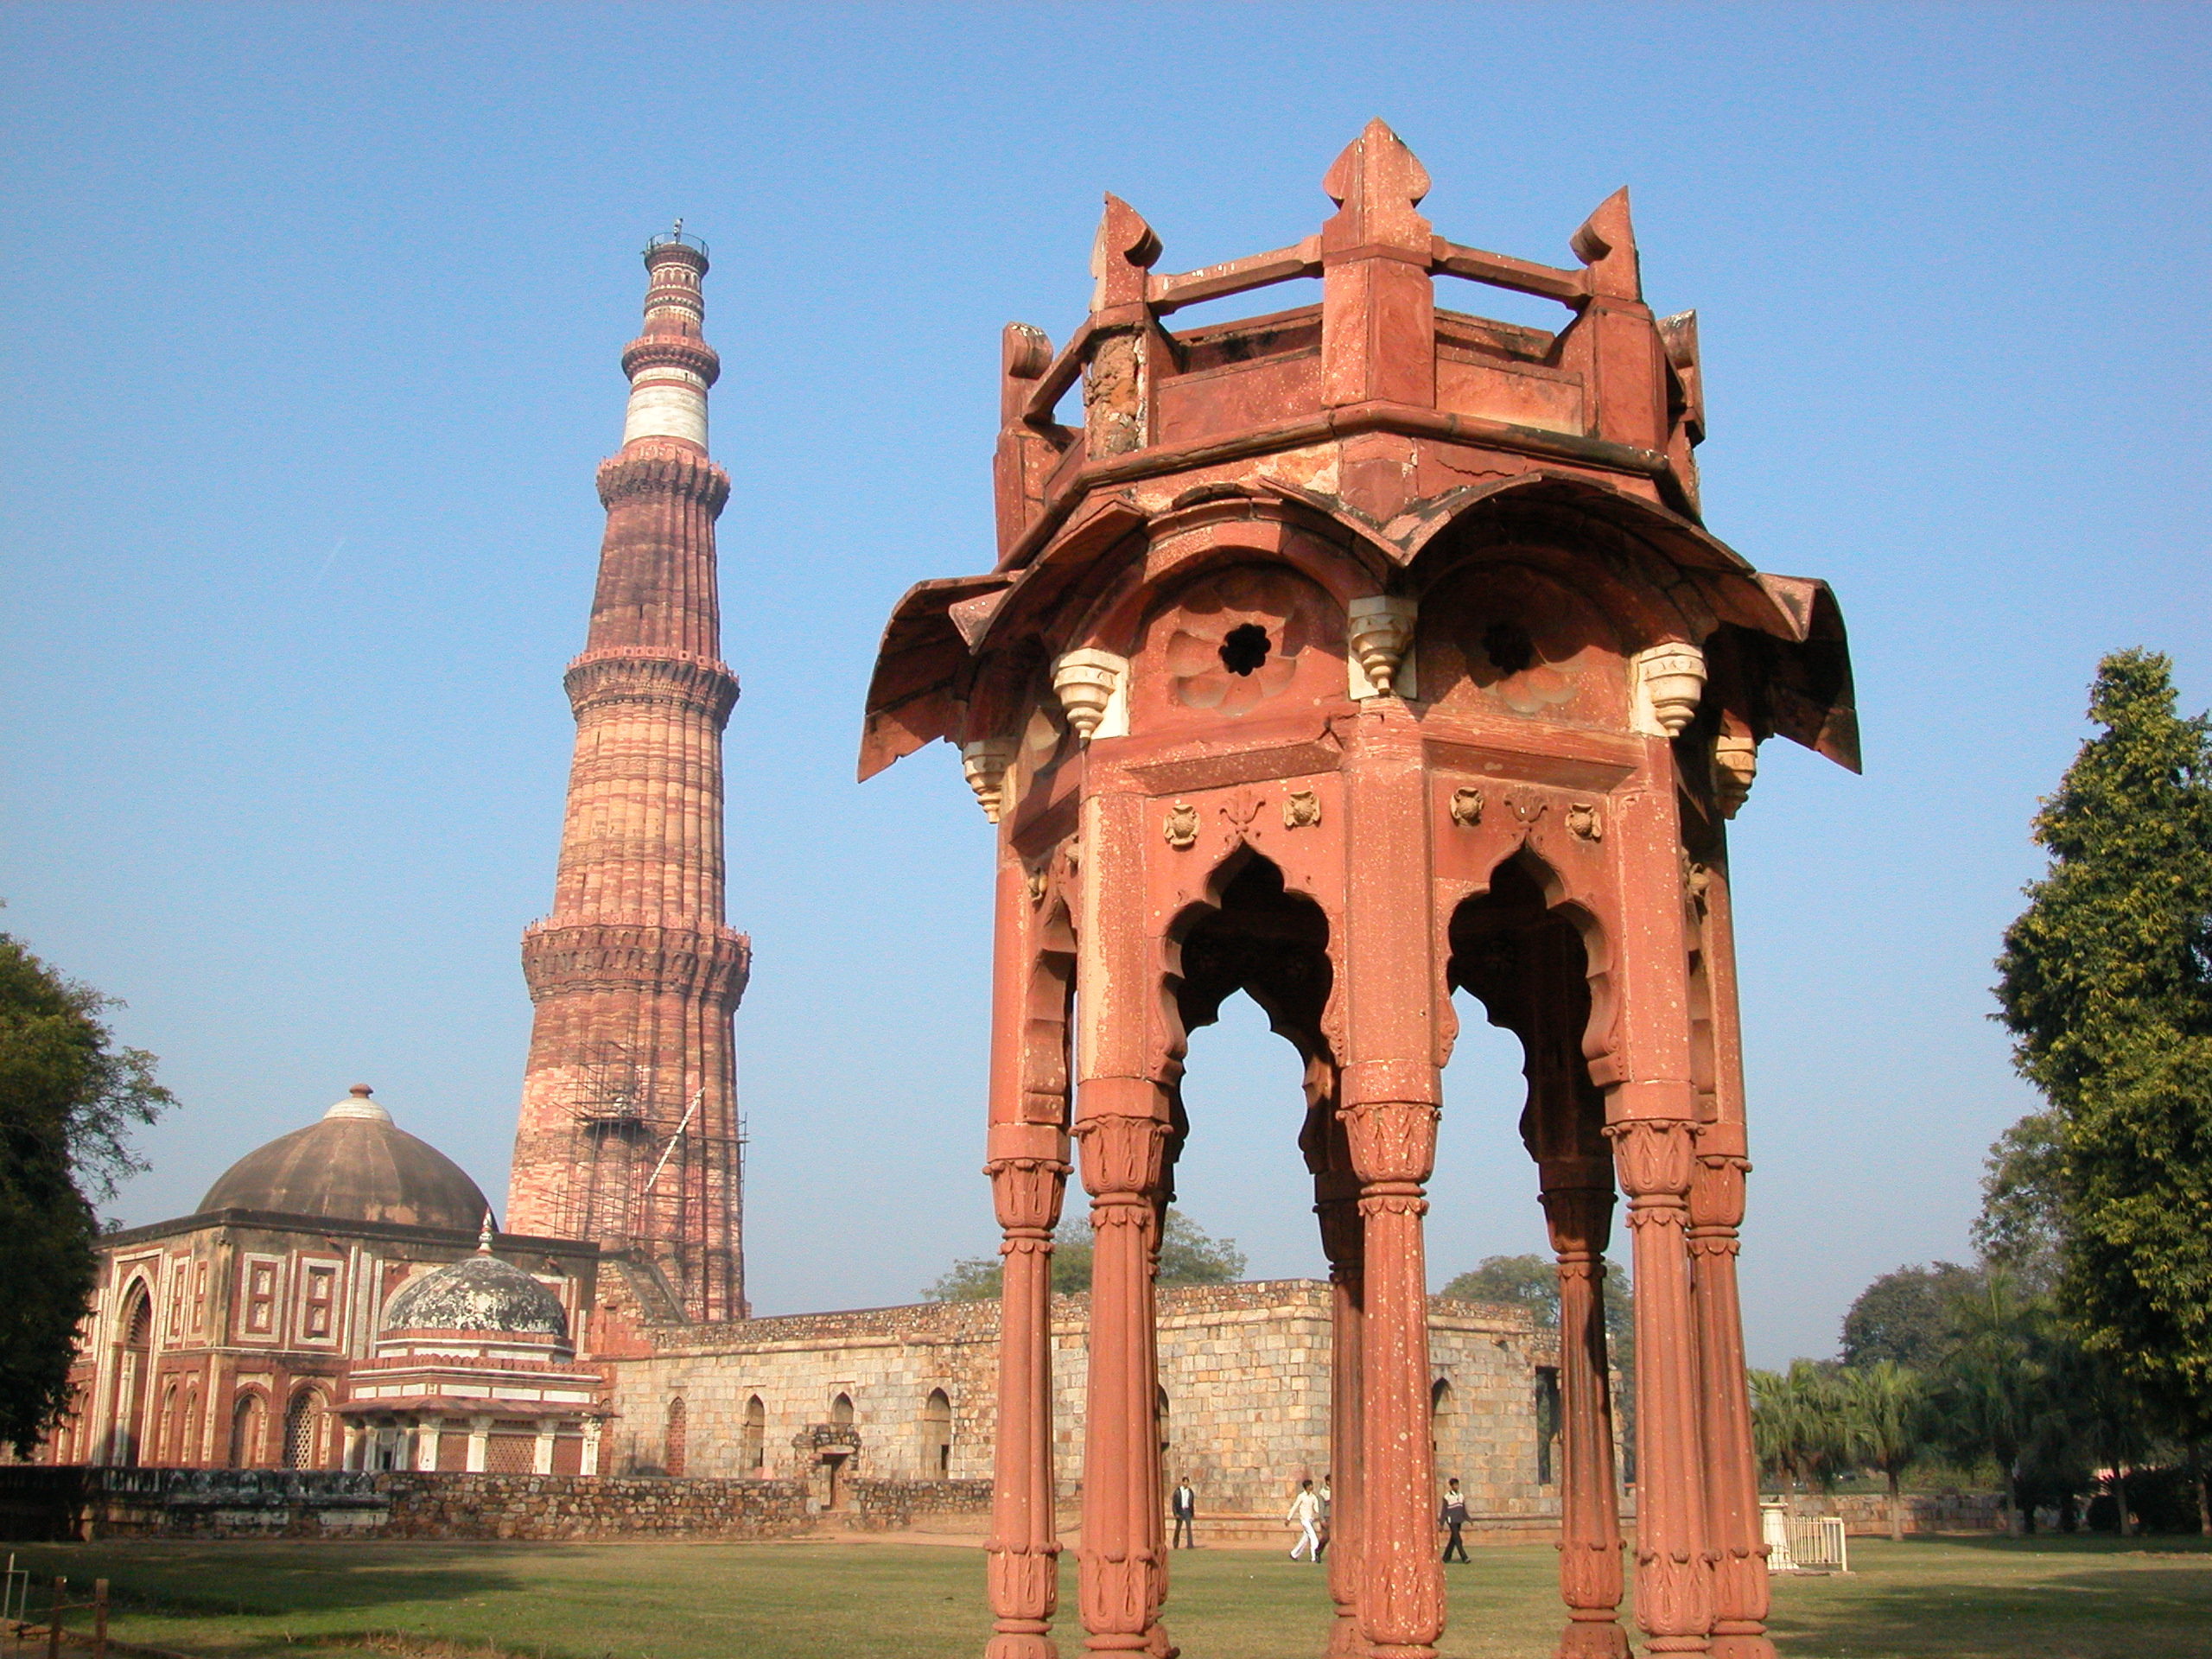
architecture, high, tower, landmark, place of worship, cool image, temple, ruins, hires, india, complex, hi, res, delhi, unescoworldheritage, qutub, minar, 5photsaday, historic site, ancient history